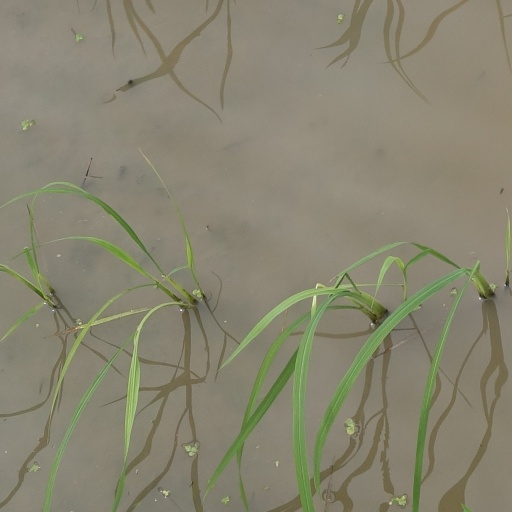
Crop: rice